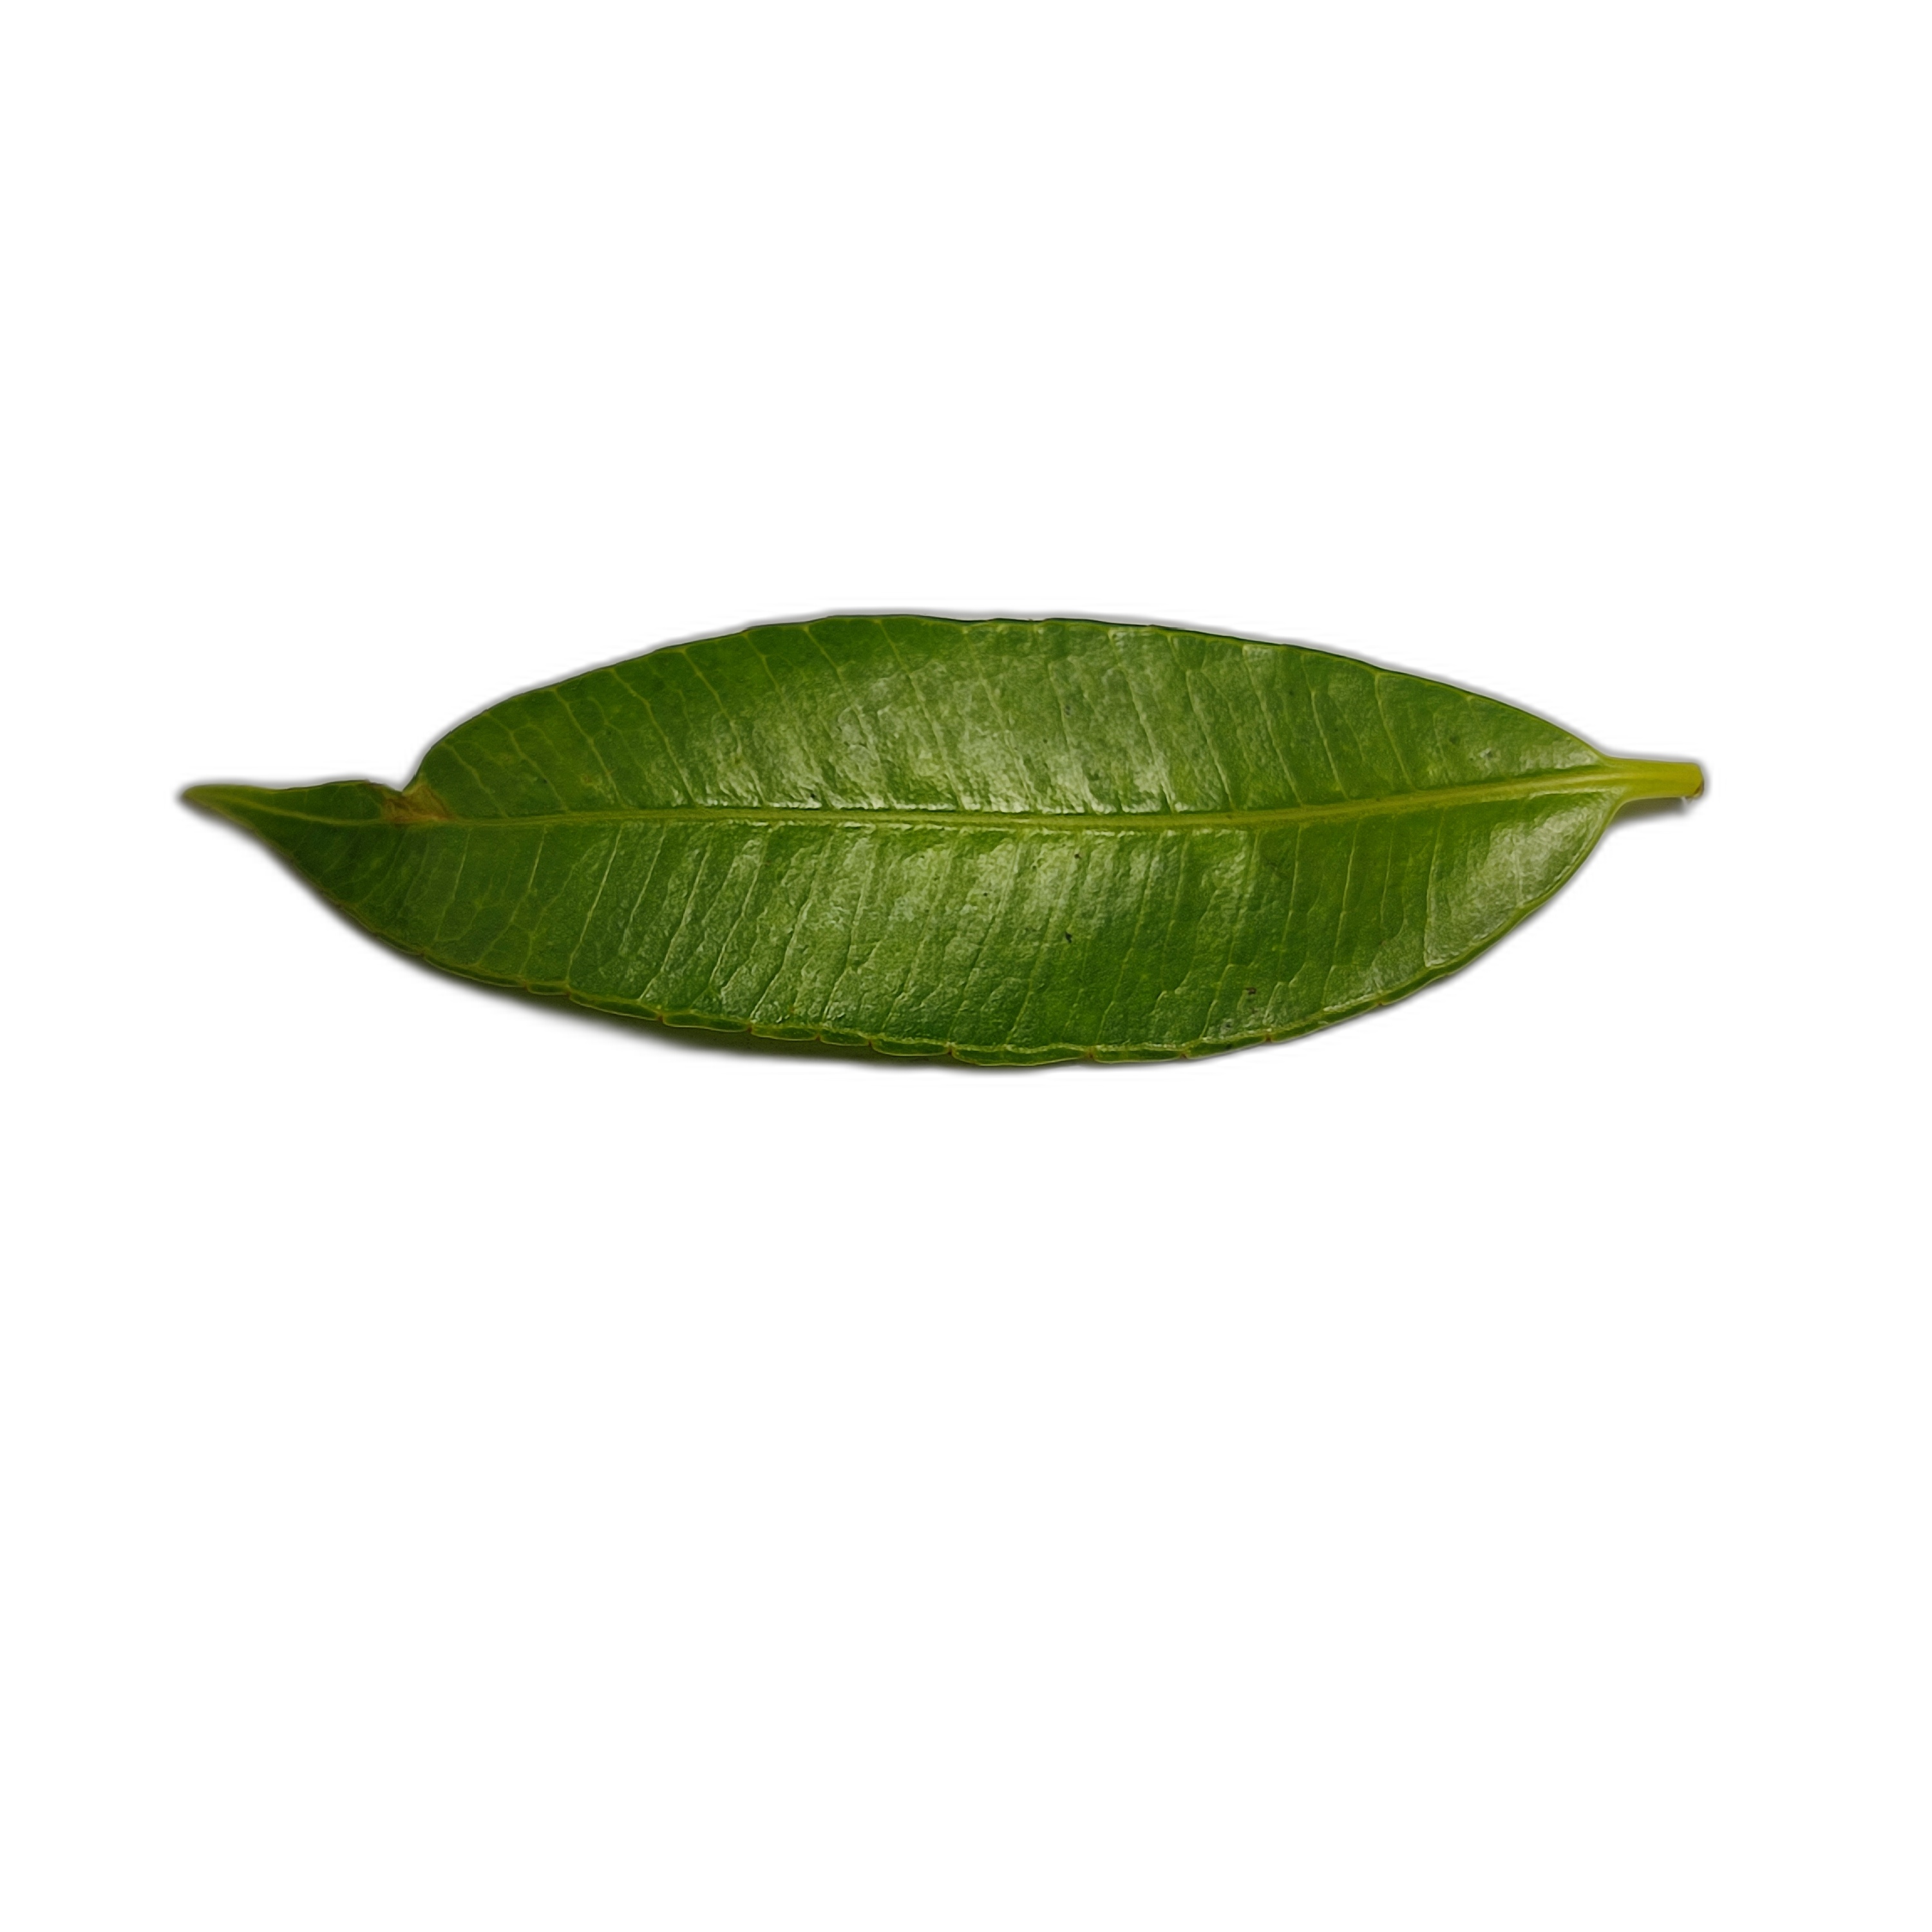
Label: healthy